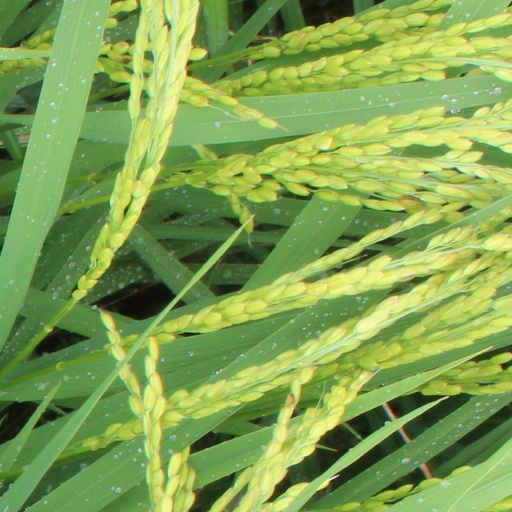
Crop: rice